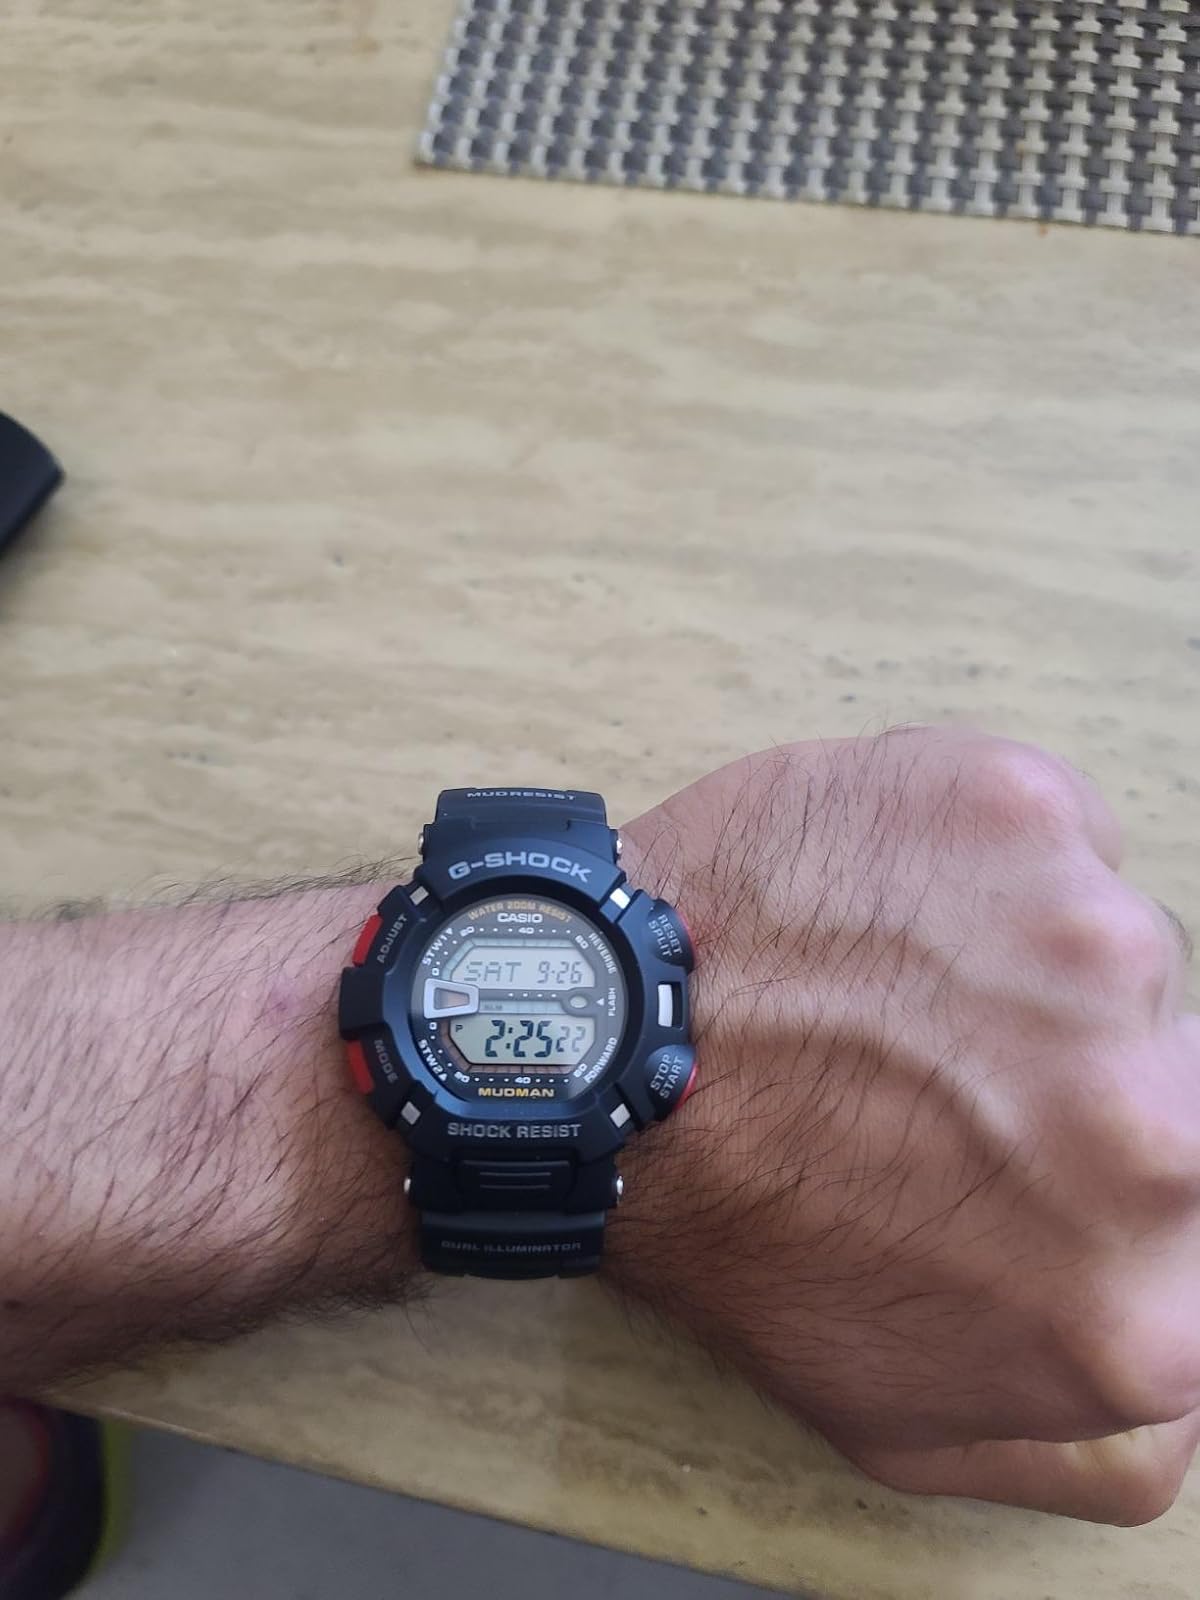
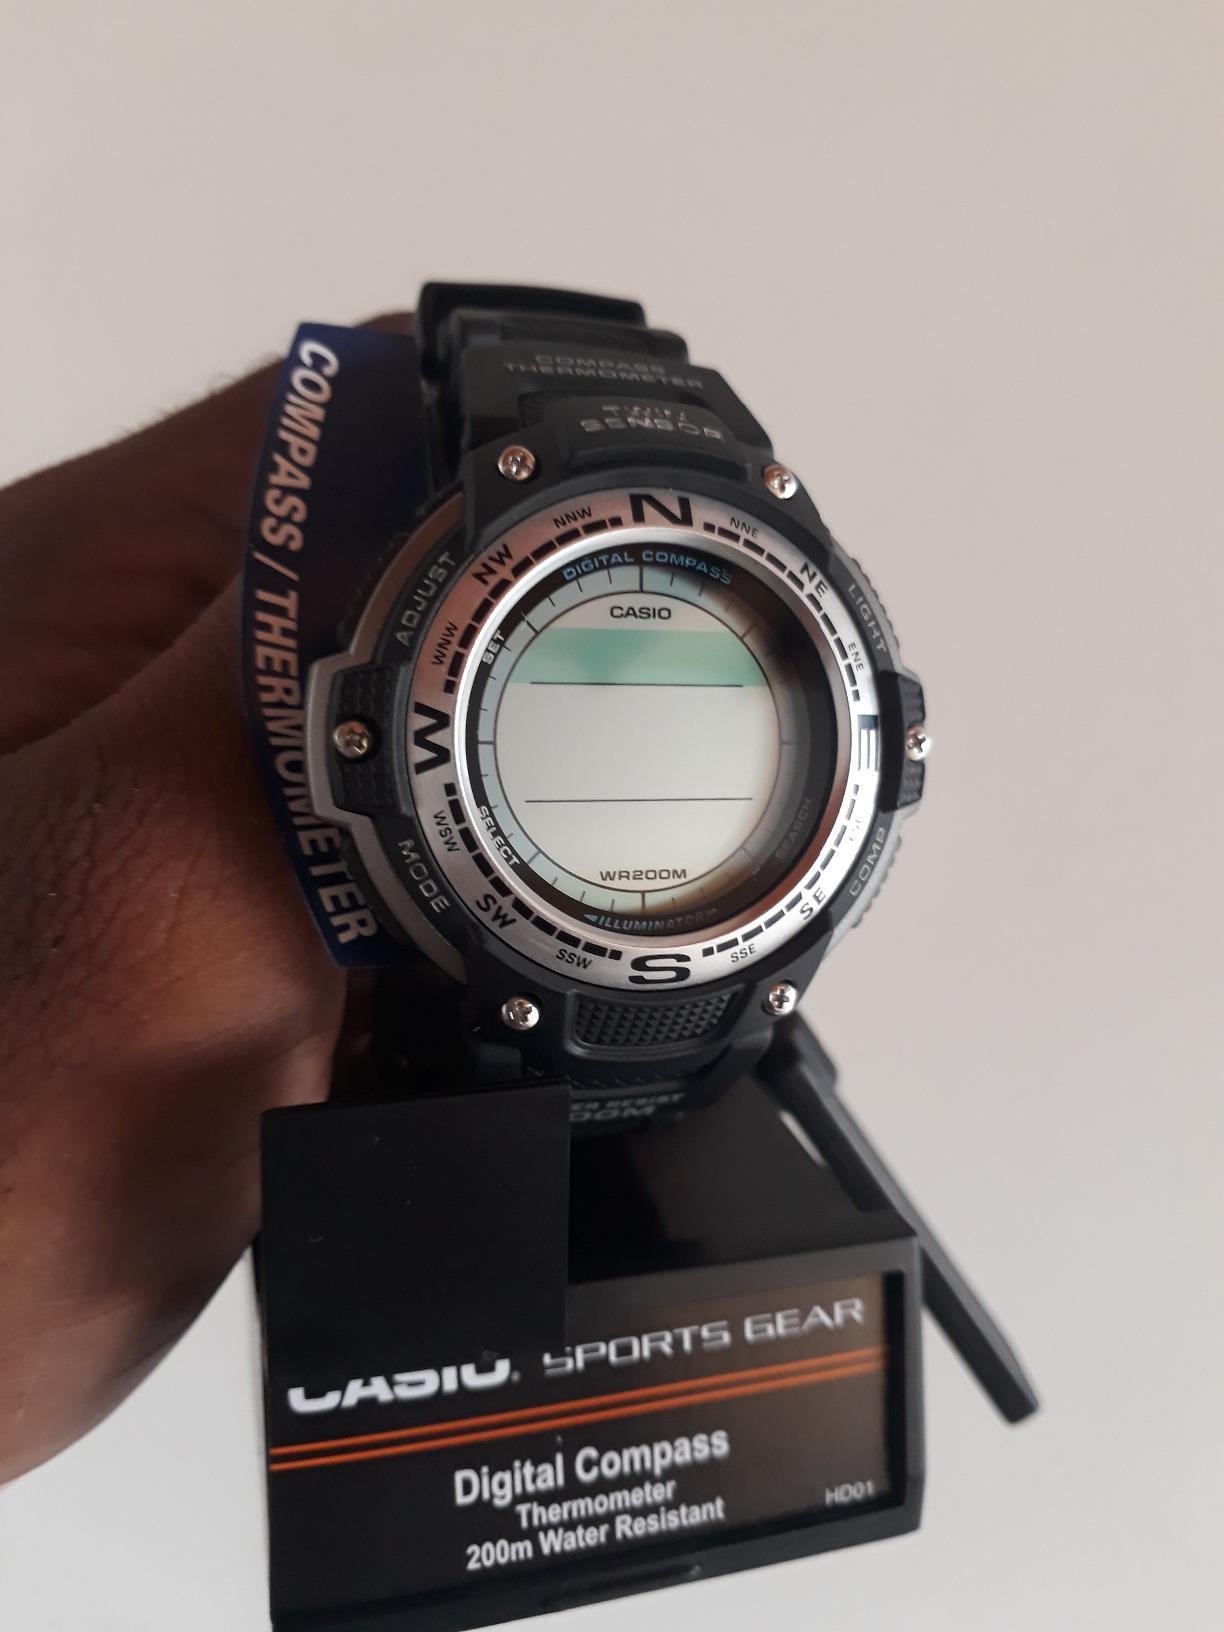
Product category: accessories_watch
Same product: no